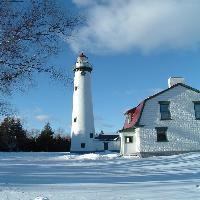
Weather: sun or clear